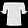
Label: Shirt